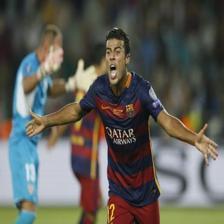
Image emotion (VAD): valence: 1.0, arousal: 0.6, dominance: 0.8
Candidate emotion words:
wistful — valence: -0.354, arousal: -0.098, dominance: -0.376
irate — valence: -0.624, arousal: 0.704, dominance: -0.052
awesome — valence: 0.96, arousal: 0.794, dominance: 0.782
kindred — valence: 0.52, arousal: -0.164, dominance: 0.034
Best matching emotion: awesome